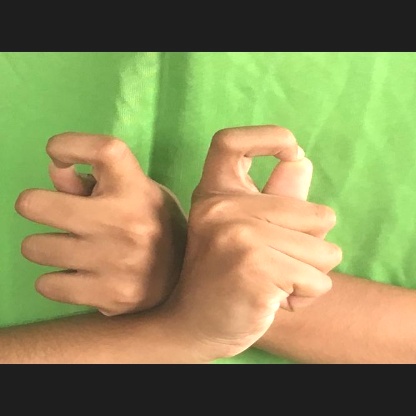
Mudra: Berunda